Zola Amaro

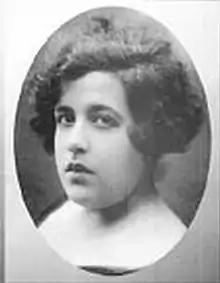
Zola Amaro

Zola Amaro (born Risoleta de la Mazza Simões Lopes; 26 January 1891 – 14 May 1944) was an early Brazilian operatic soprano. She made her debut in on 4 September 1919 in the title role of "Aida" at the Thetro Municipal in Rio de Janeiro, receiving high critical acclaim. She was the first South American to perform at Milan's La Scala where she appeared under the baton of Arturo Toscanini in 1924. Amoro is considered to have been one of Brazil's most outstanding performers, both at home and abroad.